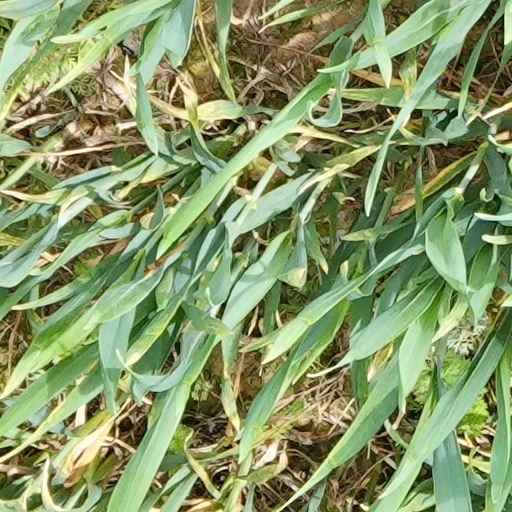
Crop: wheat